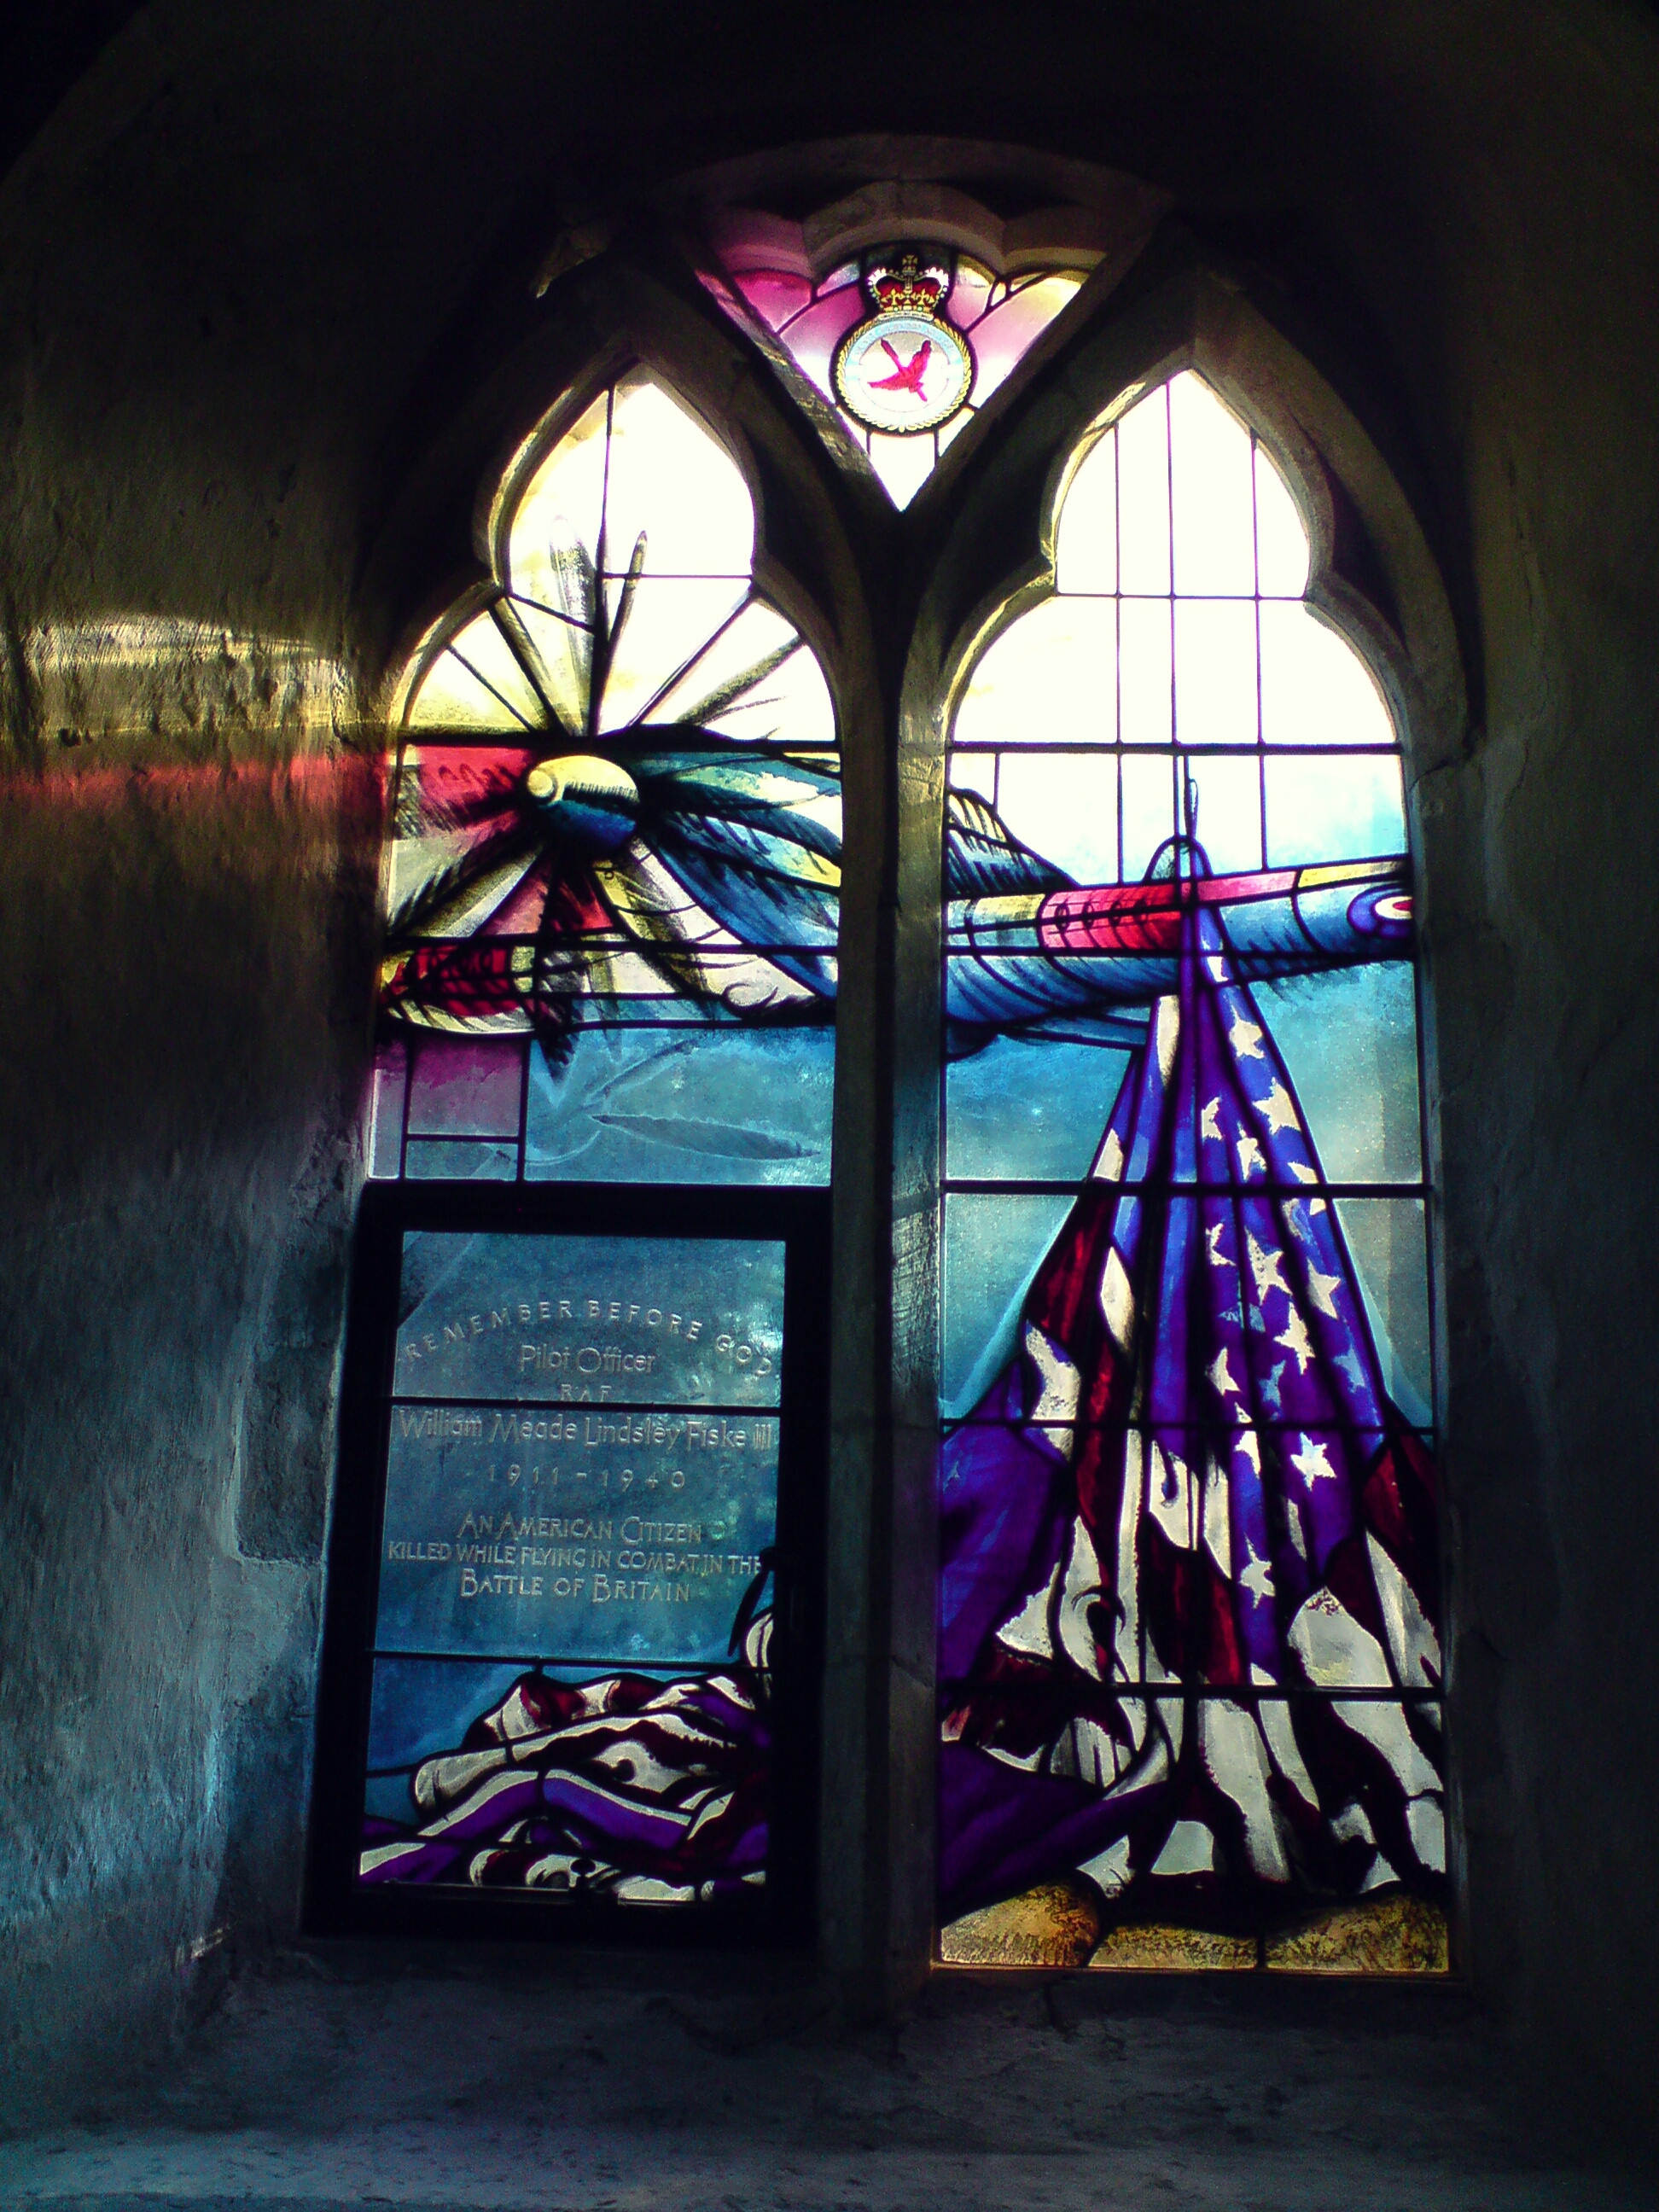
window, glass, plane, color, flag, blue, material, stained glass, art, american, symmetry, stainedglass, remembrance, spitfire, battleofbritain